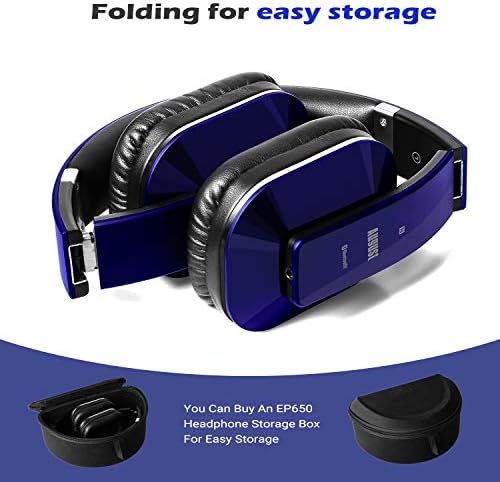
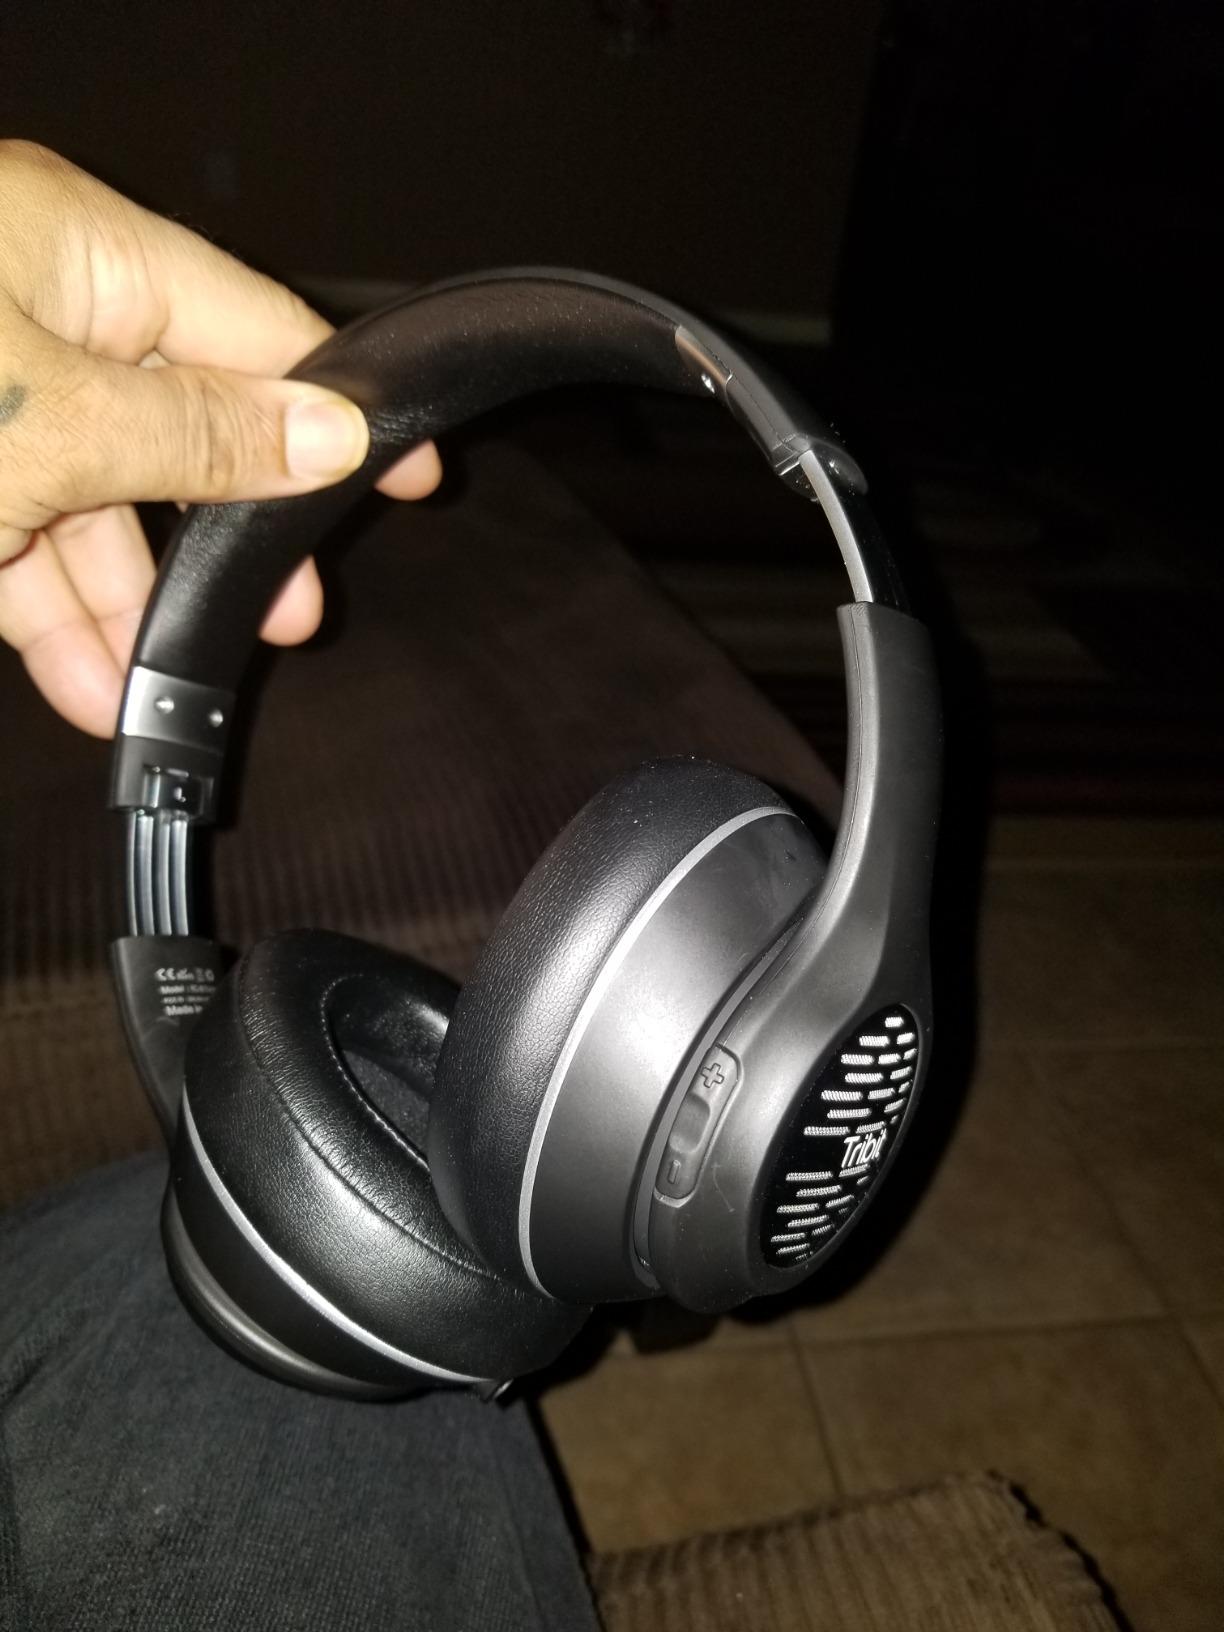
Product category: headphones
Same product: no